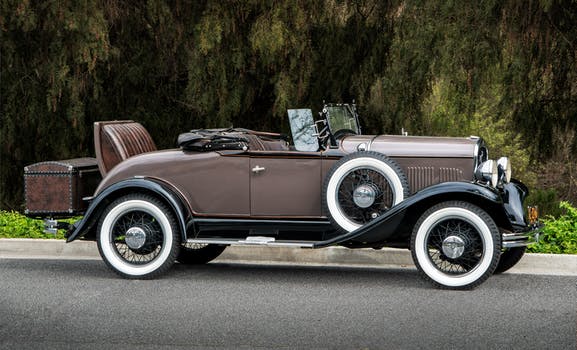
Label: No Watermark